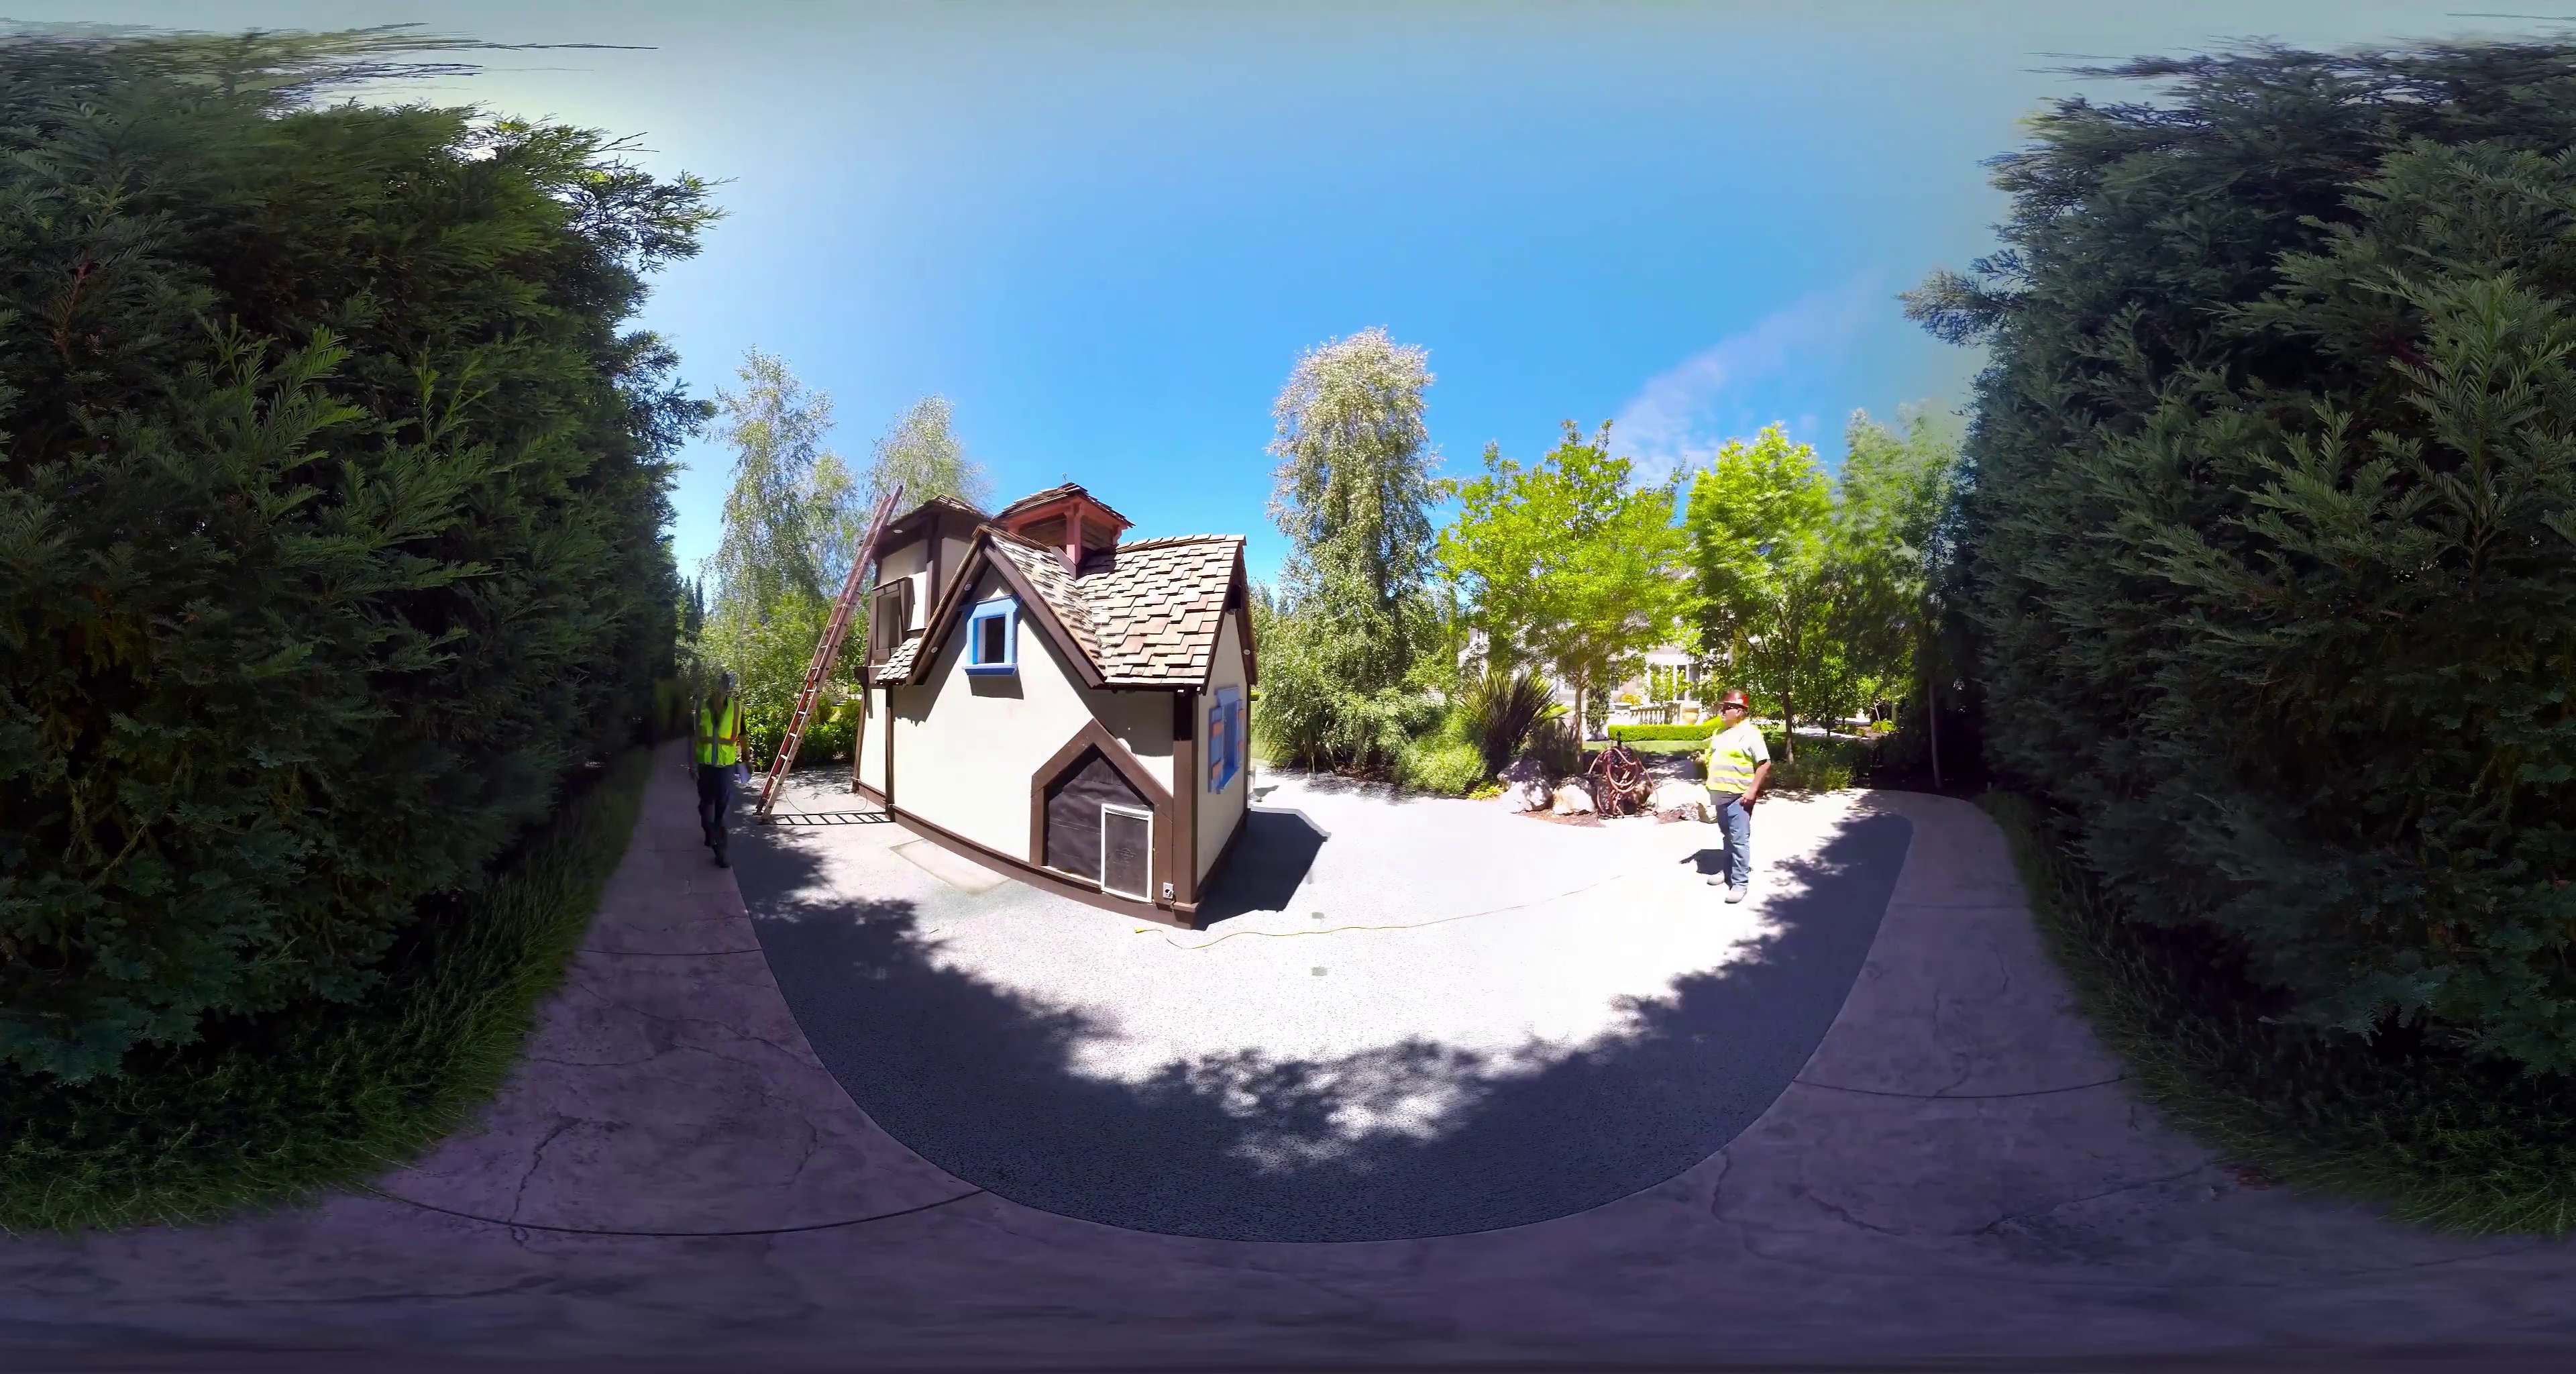
Referred object: the man in the yellow safety vest

Referred object: the small beige playhouse with brown trim